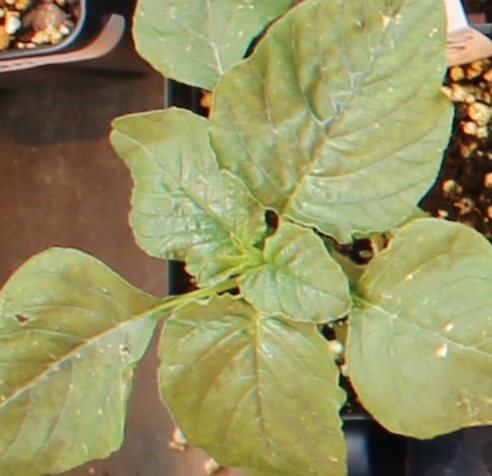
Label: Redroot Pigweed